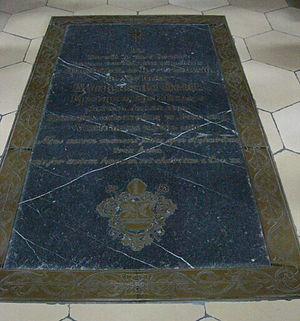
Georg von Oettl, né le 26 janvier 1794 à Gengham et mort le 2 février 1866 à Eichstätt, est un prélat allemand, notamment évêque d'Eichstätt entre 1846 et 1866.